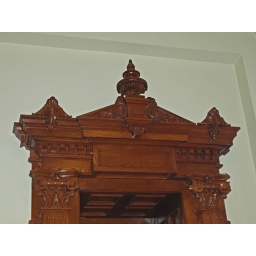
Dtail of an office door in the Texas State Capitol